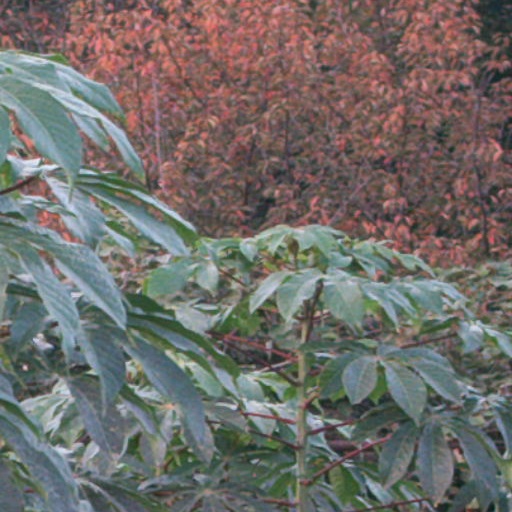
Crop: cassava